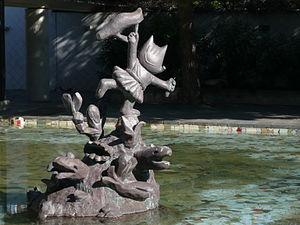
La mascotte olympique est une mascotte, un personnage imaginaire symbolisant l'esprit des Jeux olympiques modernes. Depuis les Jeux d'hiver de 1968, chaque édition des Jeux possède une mascotte officielle. Les Jeux paralympiques disposent aussi d'une mascotte.